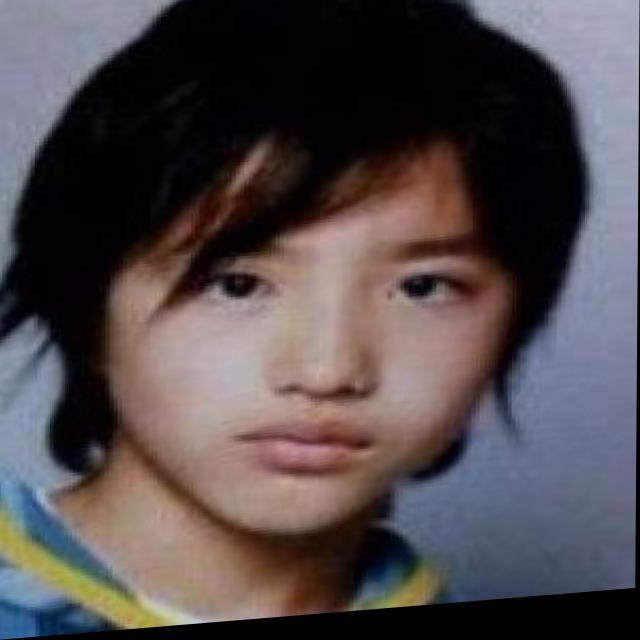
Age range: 13-20